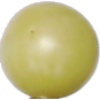
Label: Grape White 2